Whanganui Island

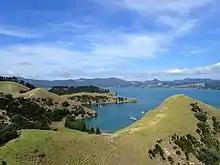
. The land in this photo approximately corresponds to the land in the town plan. Woolshed Bay is the next Bay past the anchored yachts before ridge covered with trees.

.The new owners abandoned their land and eventually the Crown bought all but two of the sections and helped the Settlers establish themselves in the mainland settlement of Kapanga (the new Coromandel Town )